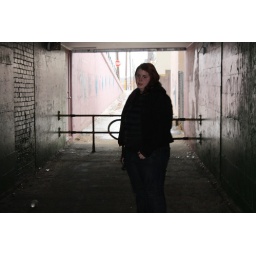
A classmate standing under the train station her grandpa used to work at. North Bay Spring 2009